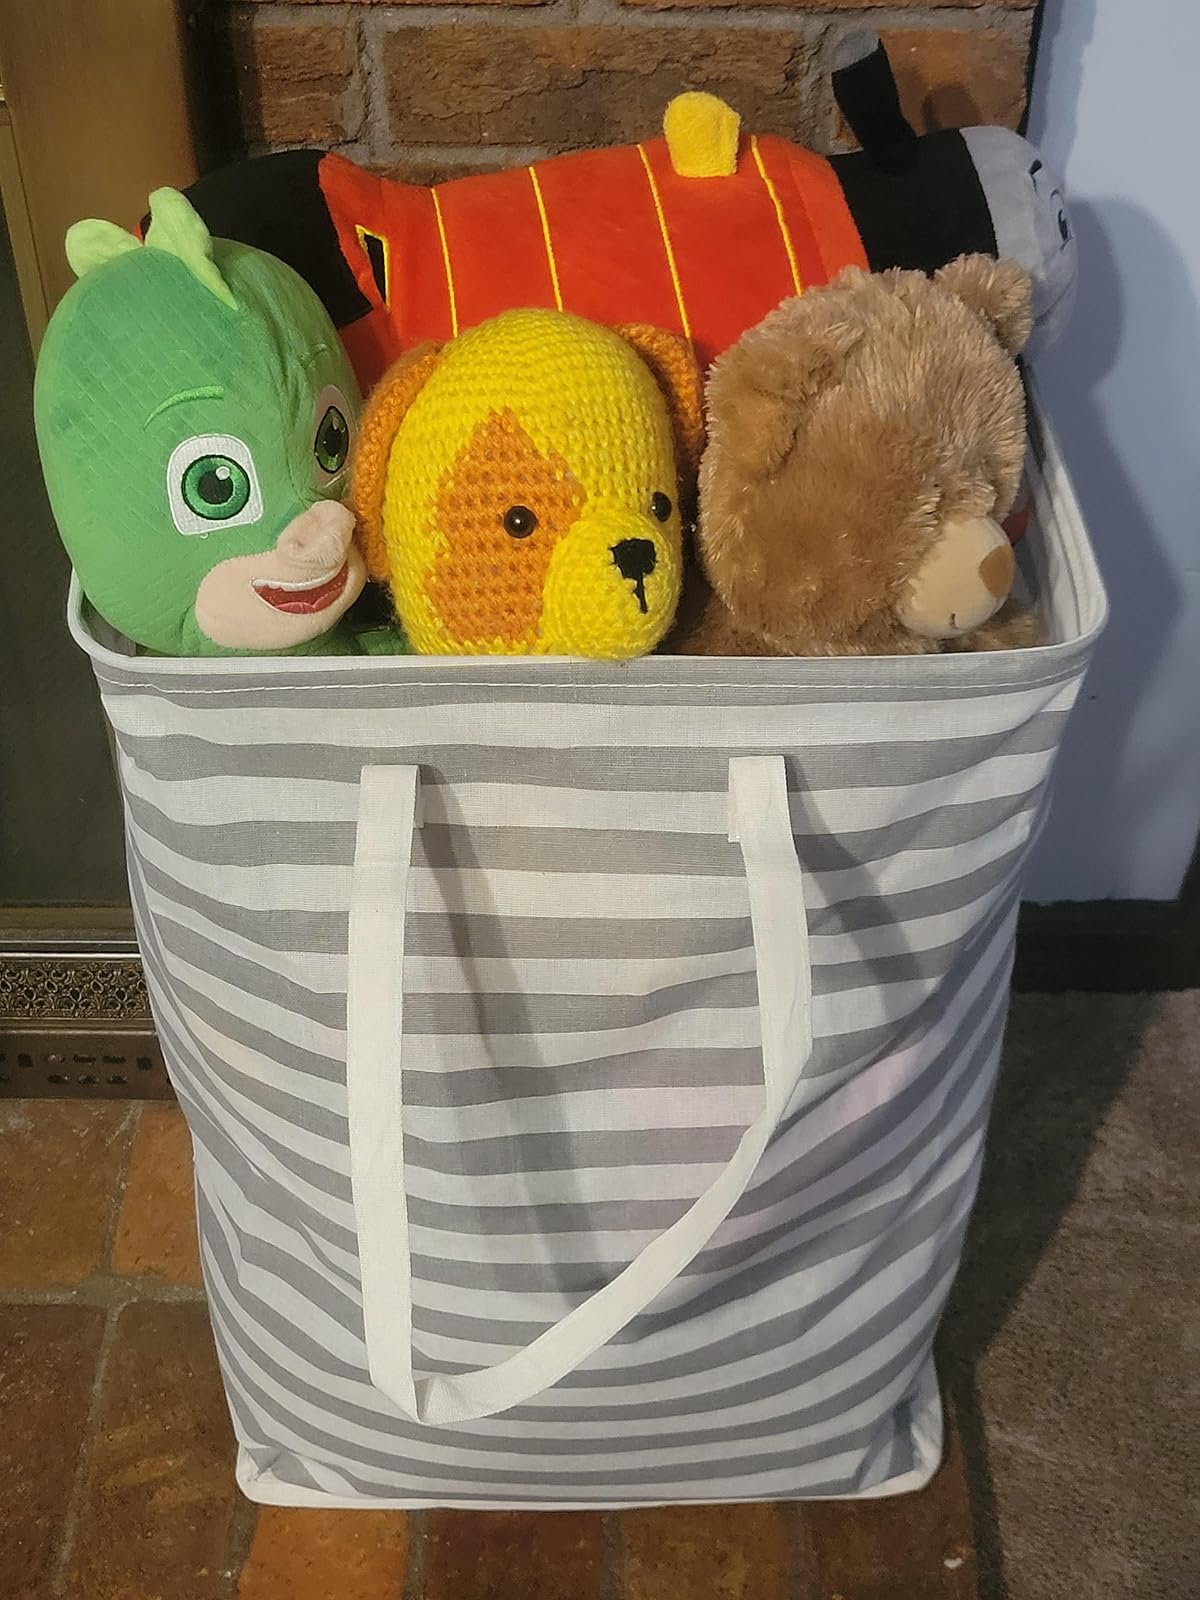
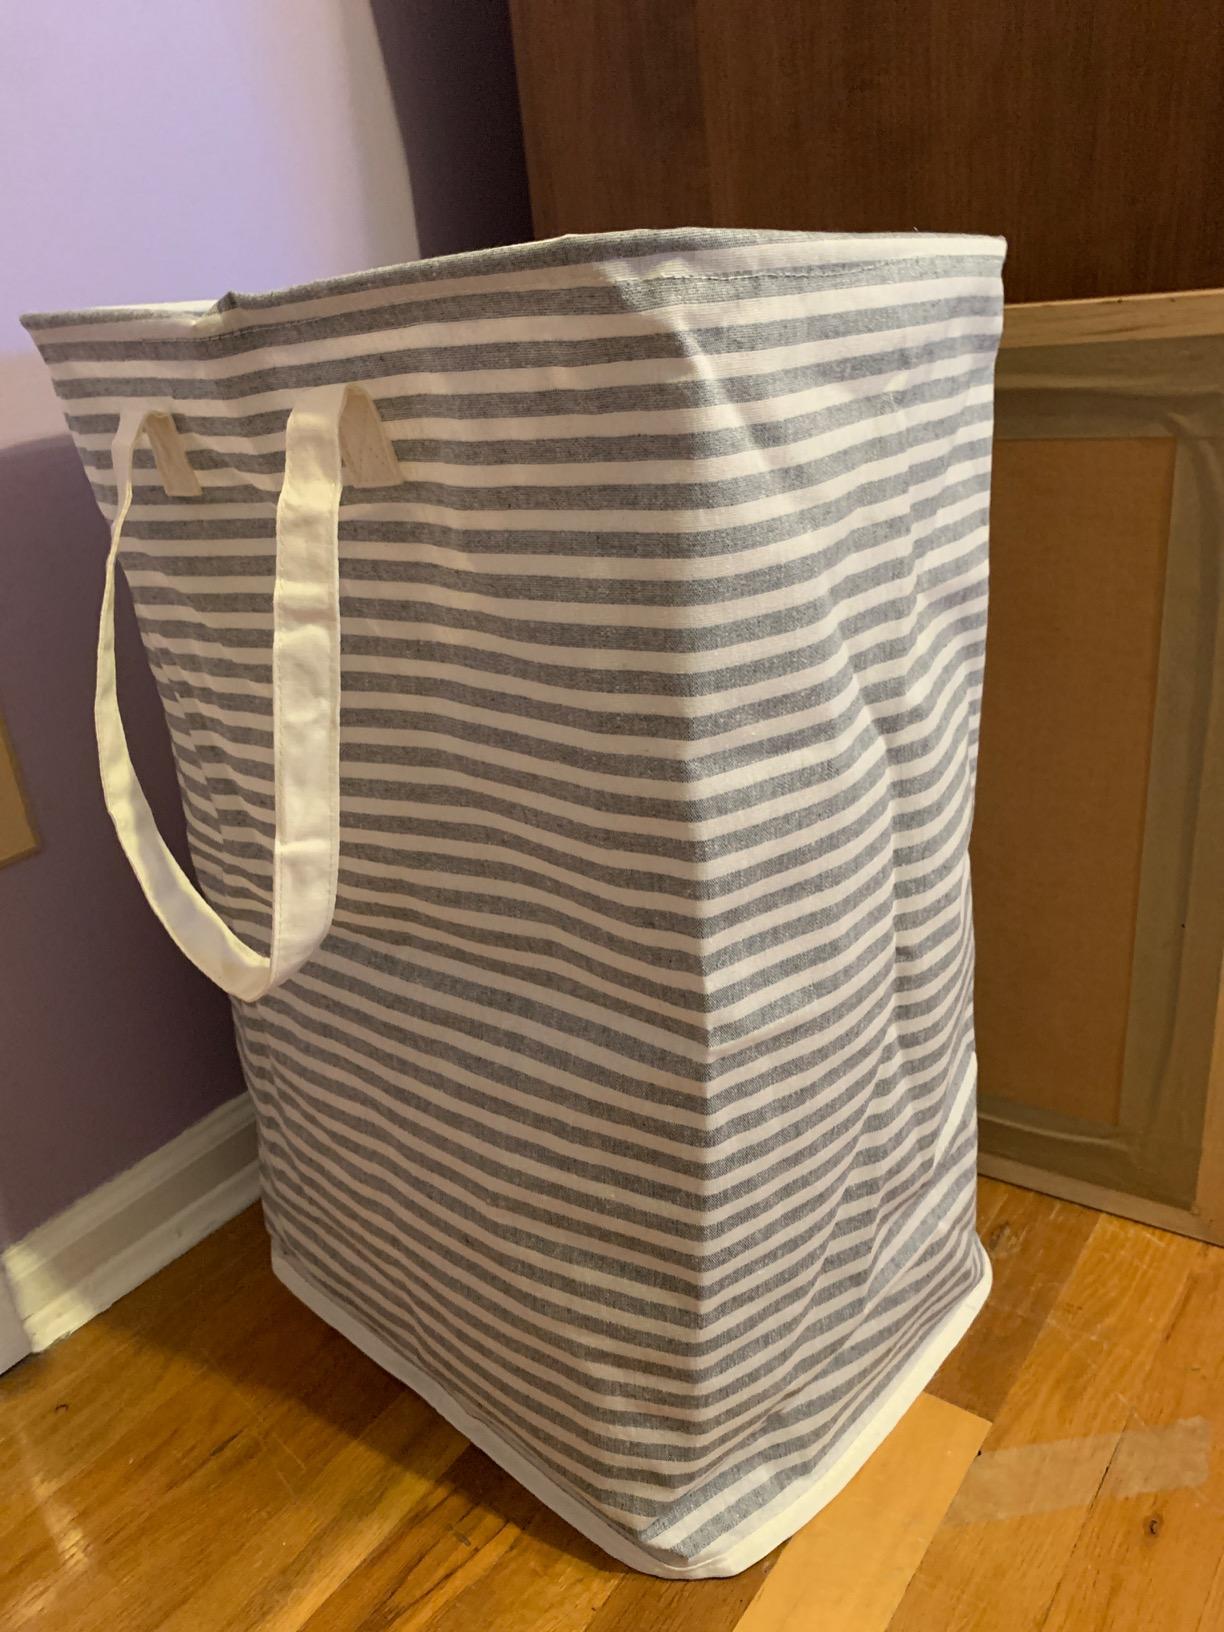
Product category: items_hamper
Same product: no